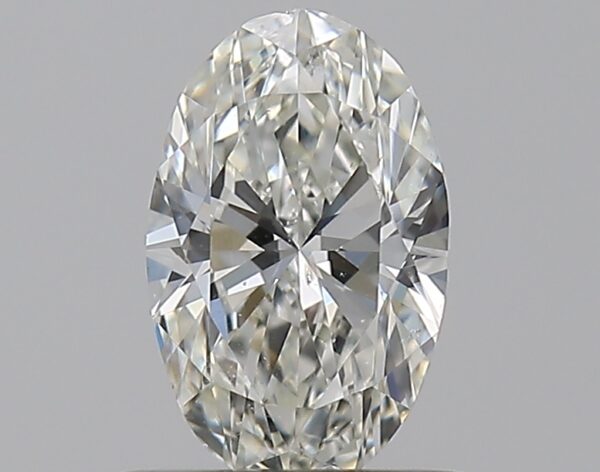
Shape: oval
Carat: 0.56
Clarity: SI1
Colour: I
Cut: EX
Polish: EX
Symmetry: VG
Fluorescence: M
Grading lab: GIA
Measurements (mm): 6.94 x 4.37 x 2.76